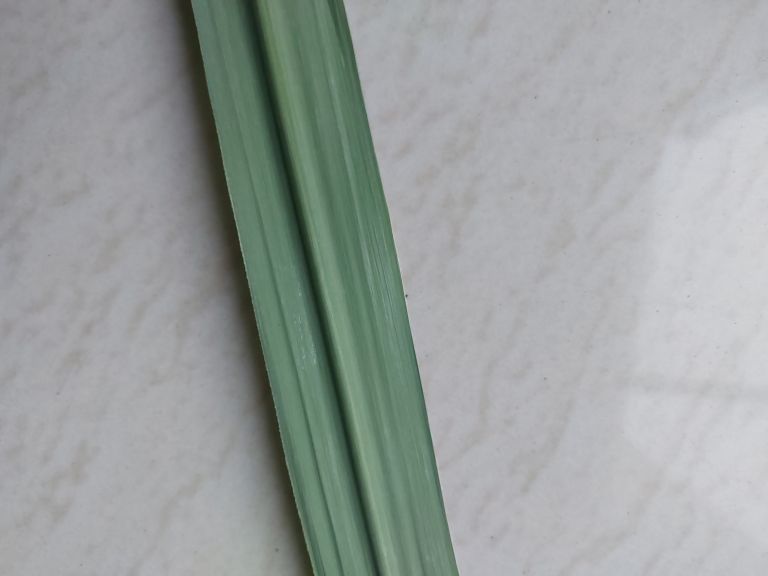
Label: Viral Disease